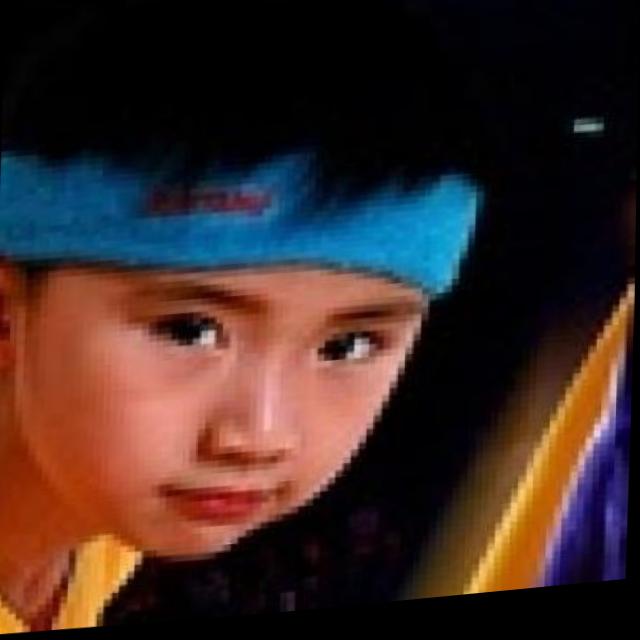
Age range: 0-12